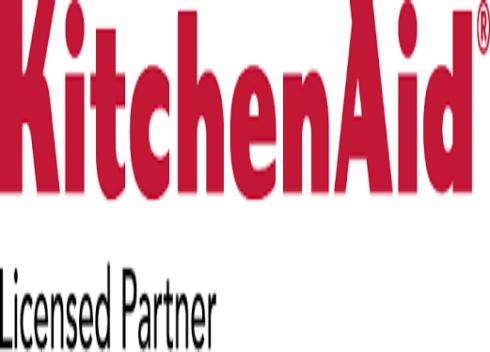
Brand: KITCHEN AID
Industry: Necessities